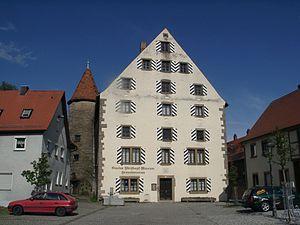
Leutershausen est une ville allemande, située en Bavière, dans l'arrondissement d'Ansbach et le district de Moyenne-Franconie